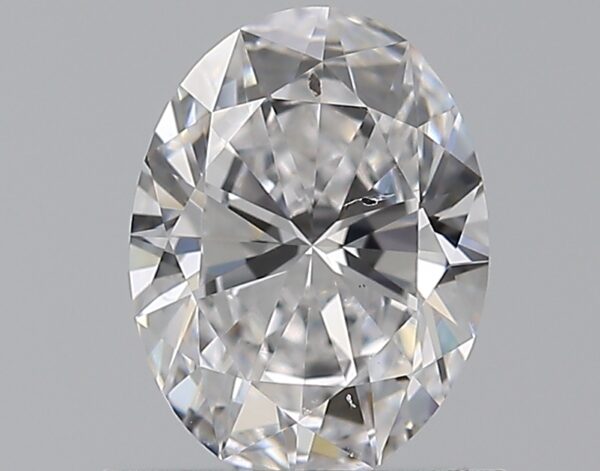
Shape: oval
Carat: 0.72
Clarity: SI1
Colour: D
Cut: EX
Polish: VG
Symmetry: VG
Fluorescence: N
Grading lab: GIA
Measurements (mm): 7.01 x 5.22 x 3.08